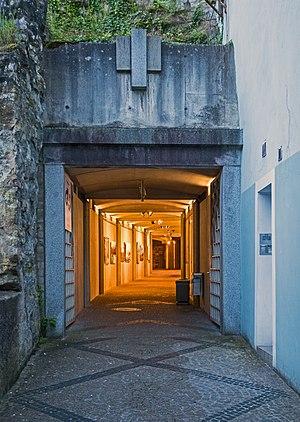
L'ascenseur du Grund, est un des deux ascenseurs publics de la ville de Luxembourg.